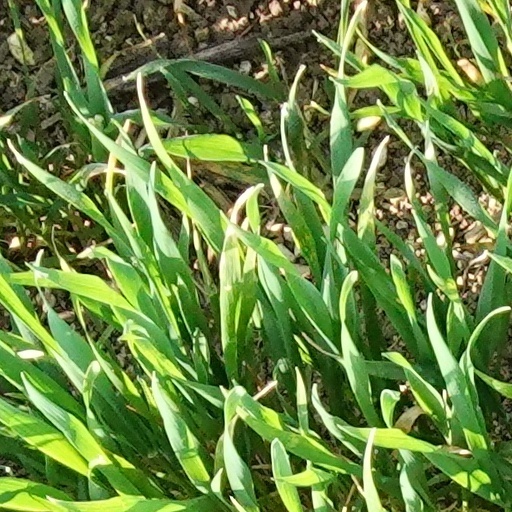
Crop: wheat